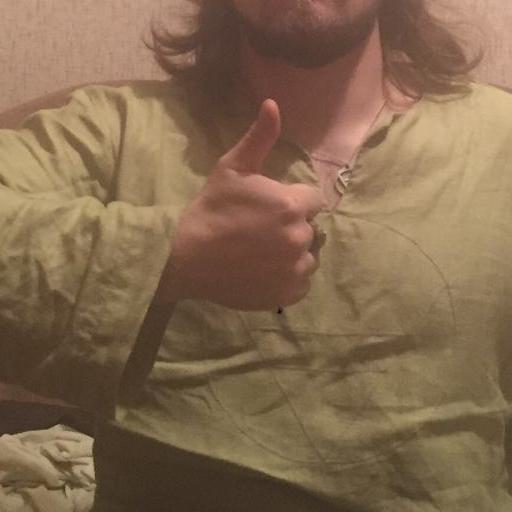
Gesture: like